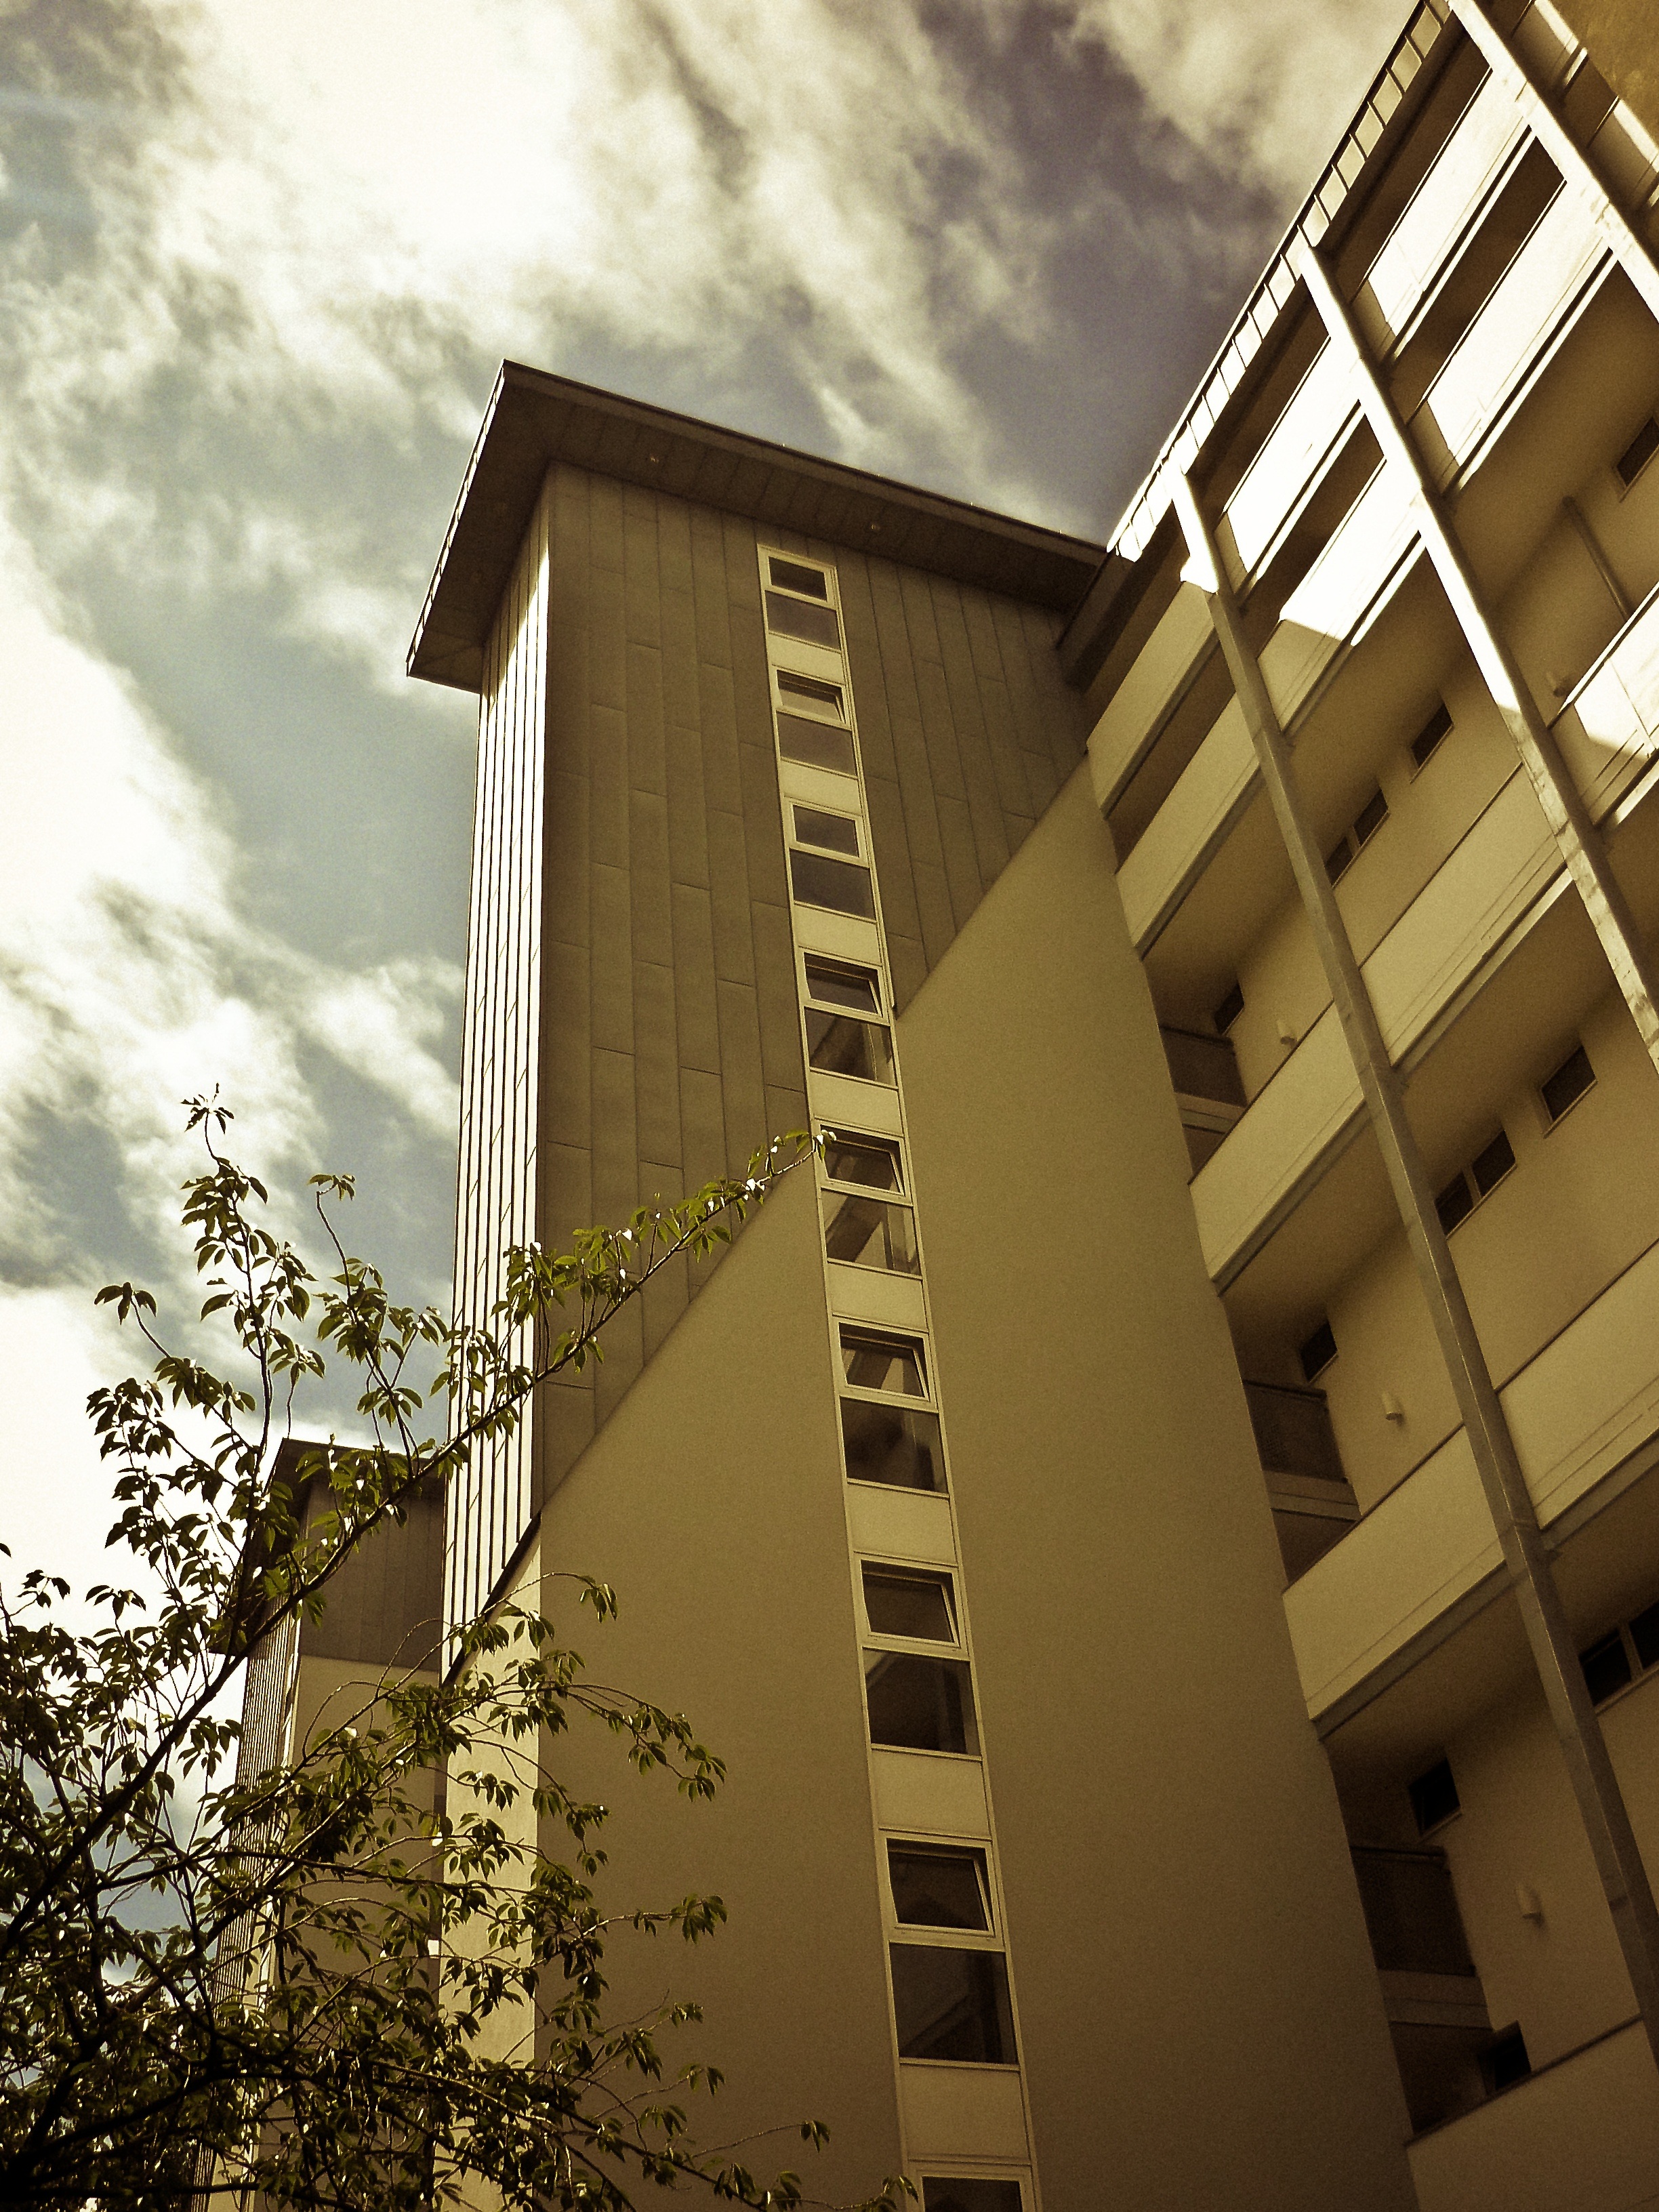
architecture, vintage, house, window, perspective, building, home, skyscraper, facade, professional, tower block, design, urban area, residential area